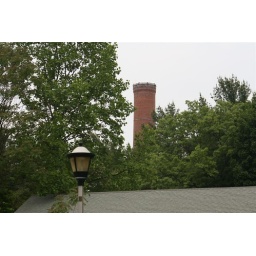
Power plant smokestack rising above the tree tops